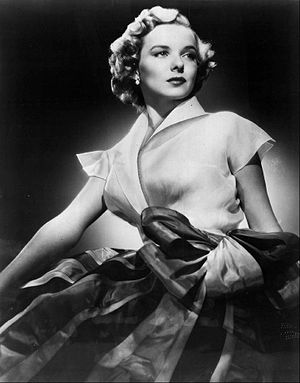
Diana Lynn
Diana Lynn fra 1952
Dolores Marie Loehr, bedre kendt som Diana Lynn, var en amerikansk skuespiller og pianist.